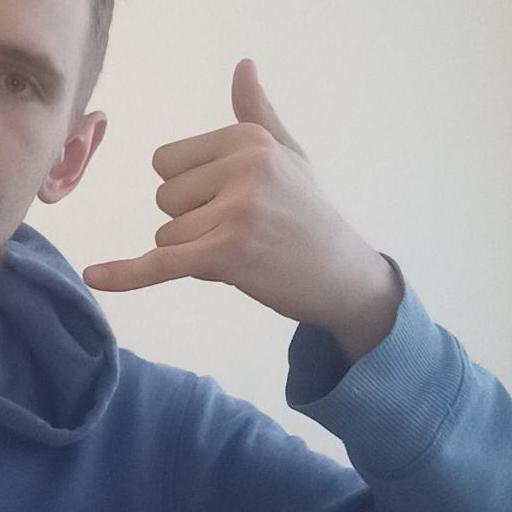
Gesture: call